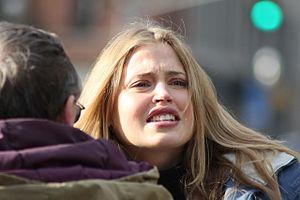
Estella Warren est une actrice, mannequin et nageuse synchronisée canadienne, née le 23 décembre 1978 à Peterborough.